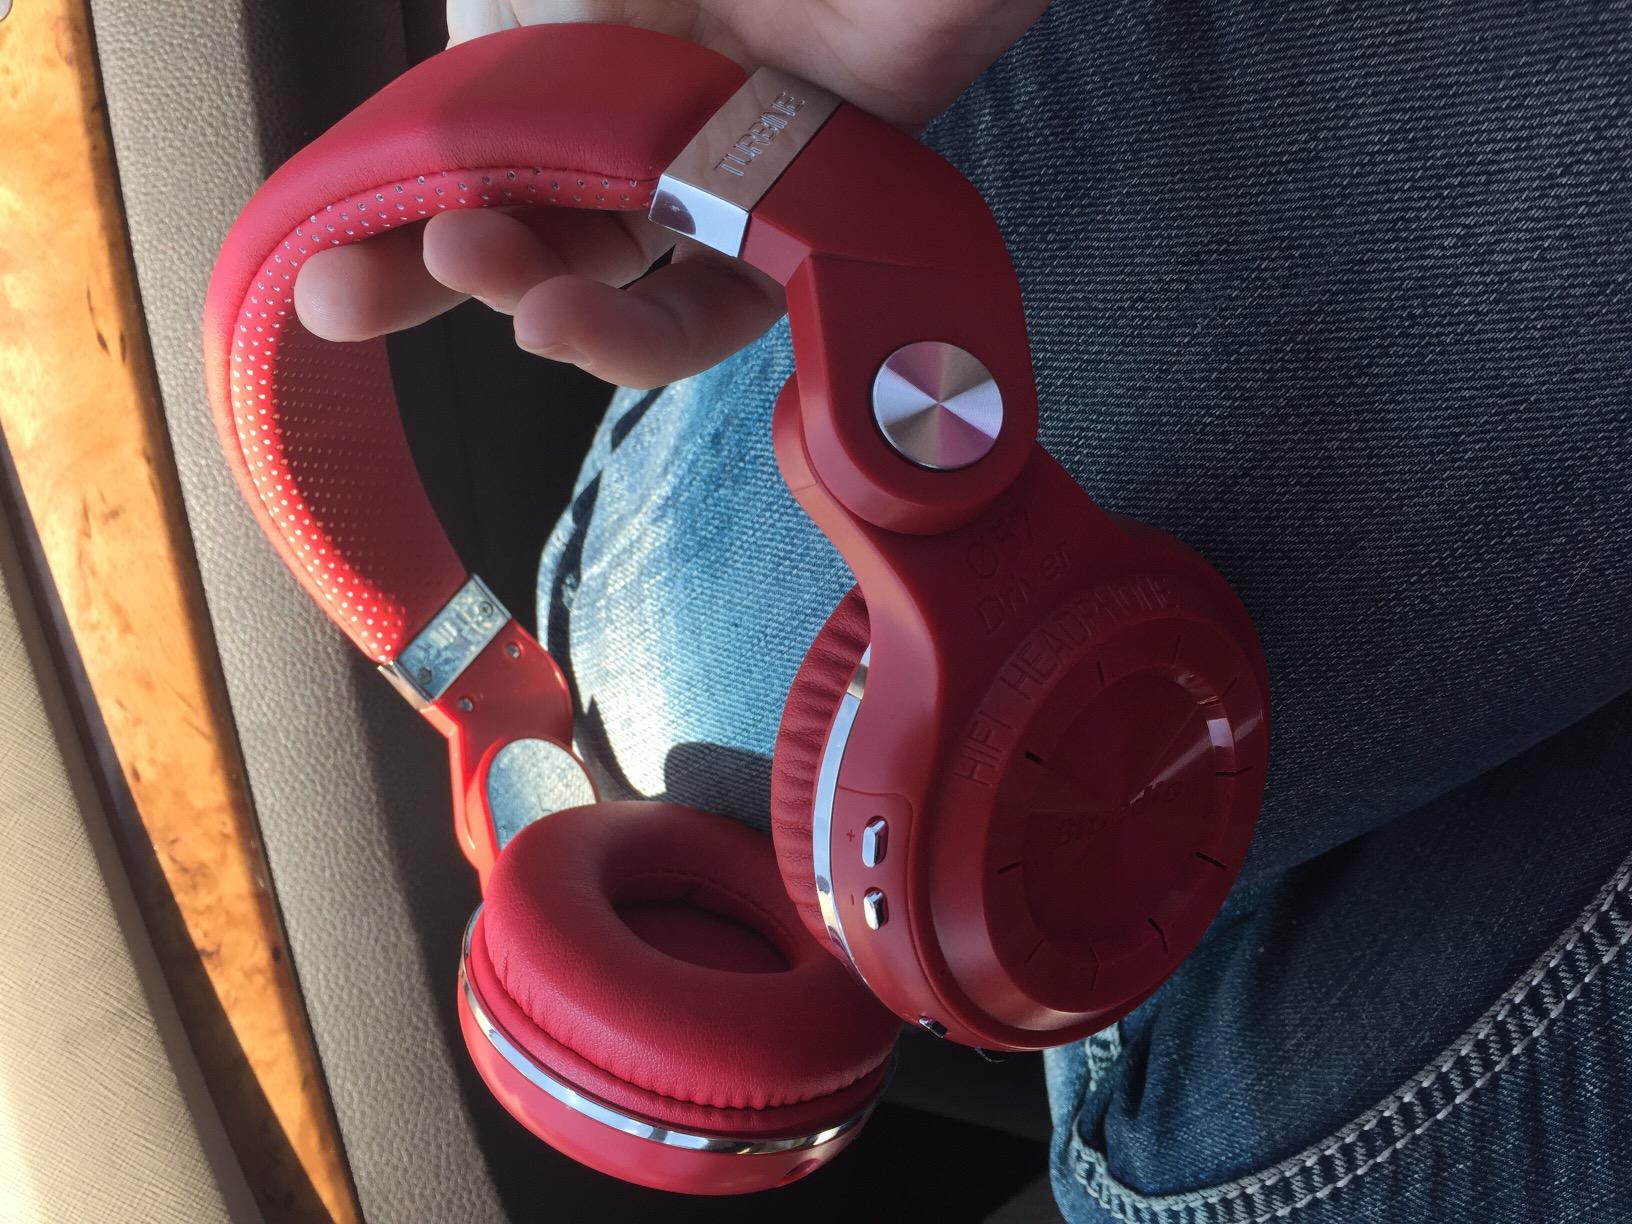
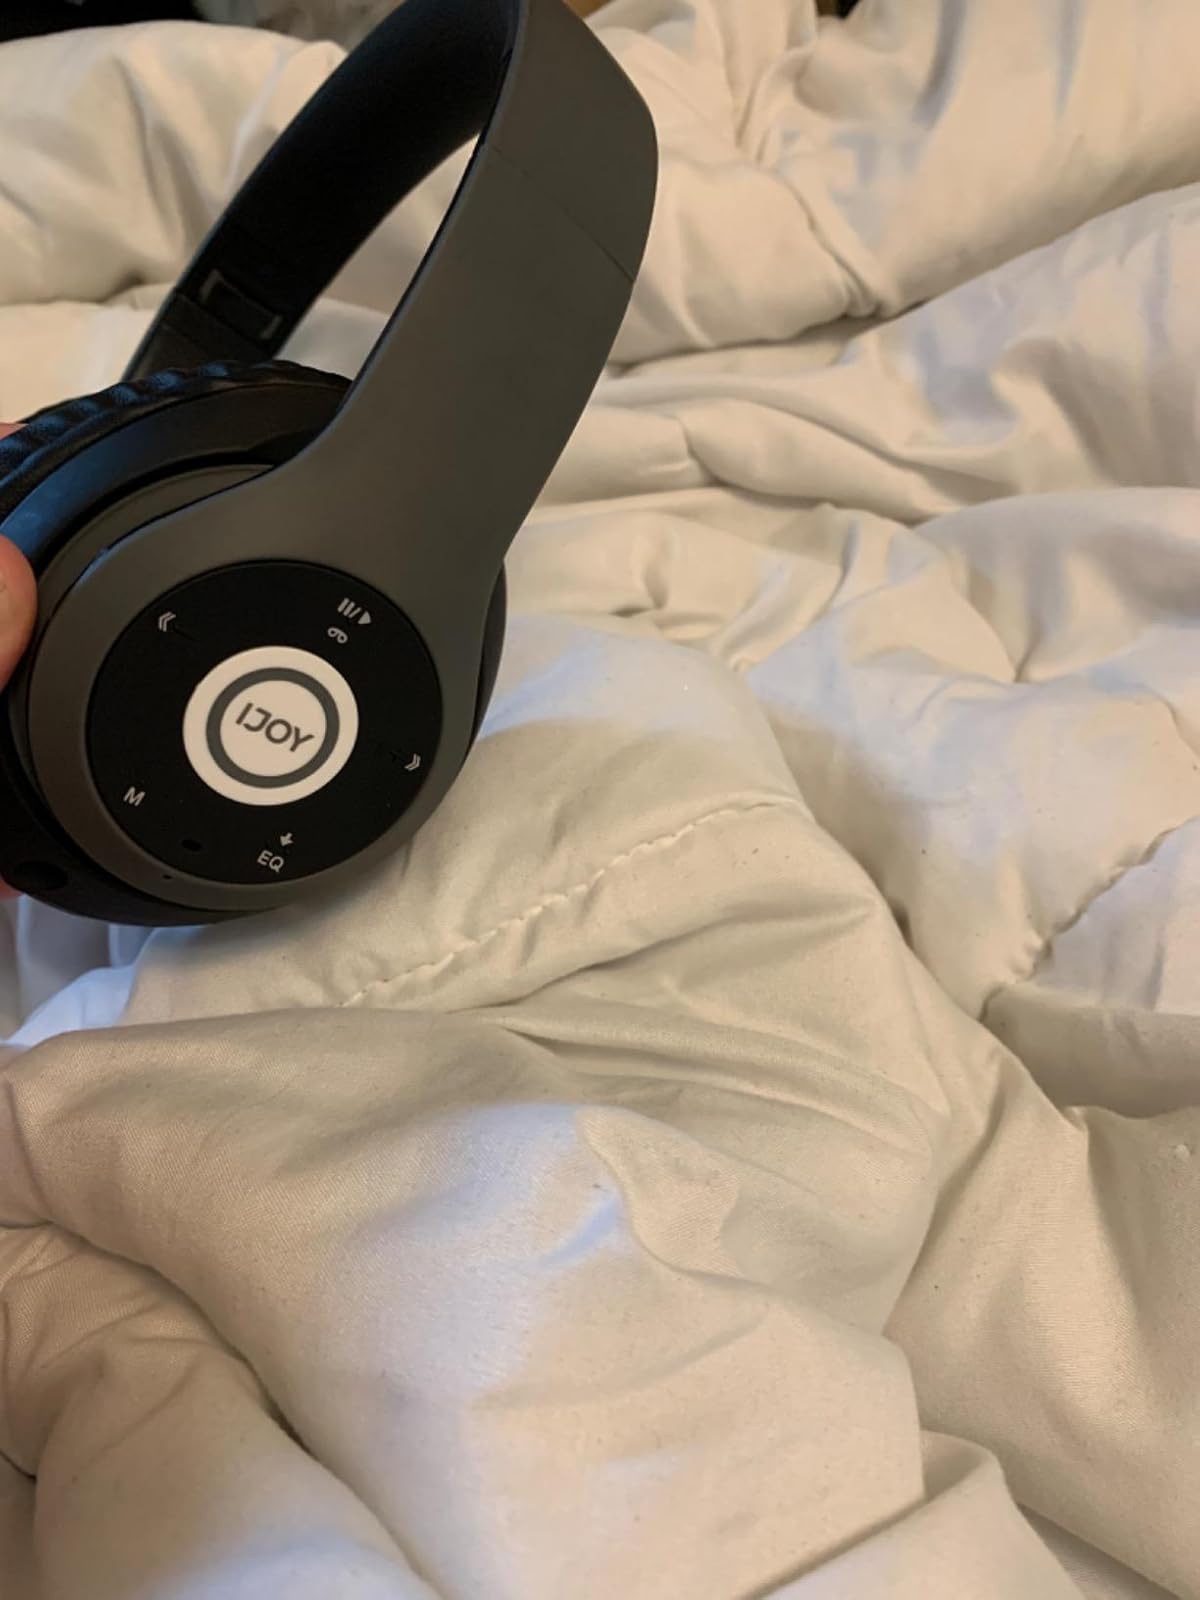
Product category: headphones
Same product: no